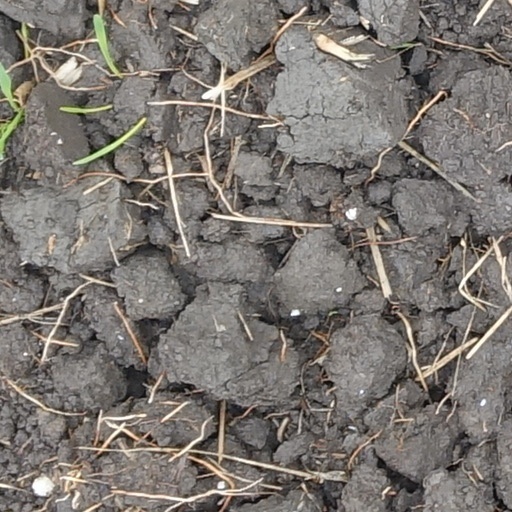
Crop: wheat